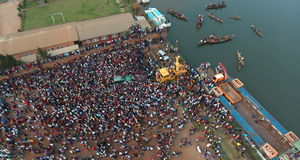
La noyade est une asphyxie par inondation des voies respiratoires, causée par la submersion ou l'immersion, quelle que soit la gravité ou les conséquences mortelles. L’immersion correspond au fait d’être recouvert de liquide. La submersion réfère à un corps entier plongé dans du liquide.